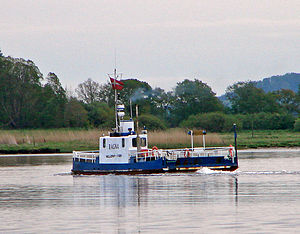
Mellerup-Voer (færgerute)
M/F Ragna har siden 1963 sejlet på ruten.
Mellerup-Voer er en færgerute der bliver besejlet af Randers Fjords Færgefart med M/F Ragna. Færgen sejler 470 meter på tværs af Randers Fjord mellem Mellerup og Voer. Ruten er Danmarks ældste Kgl. privilegerede overfart.